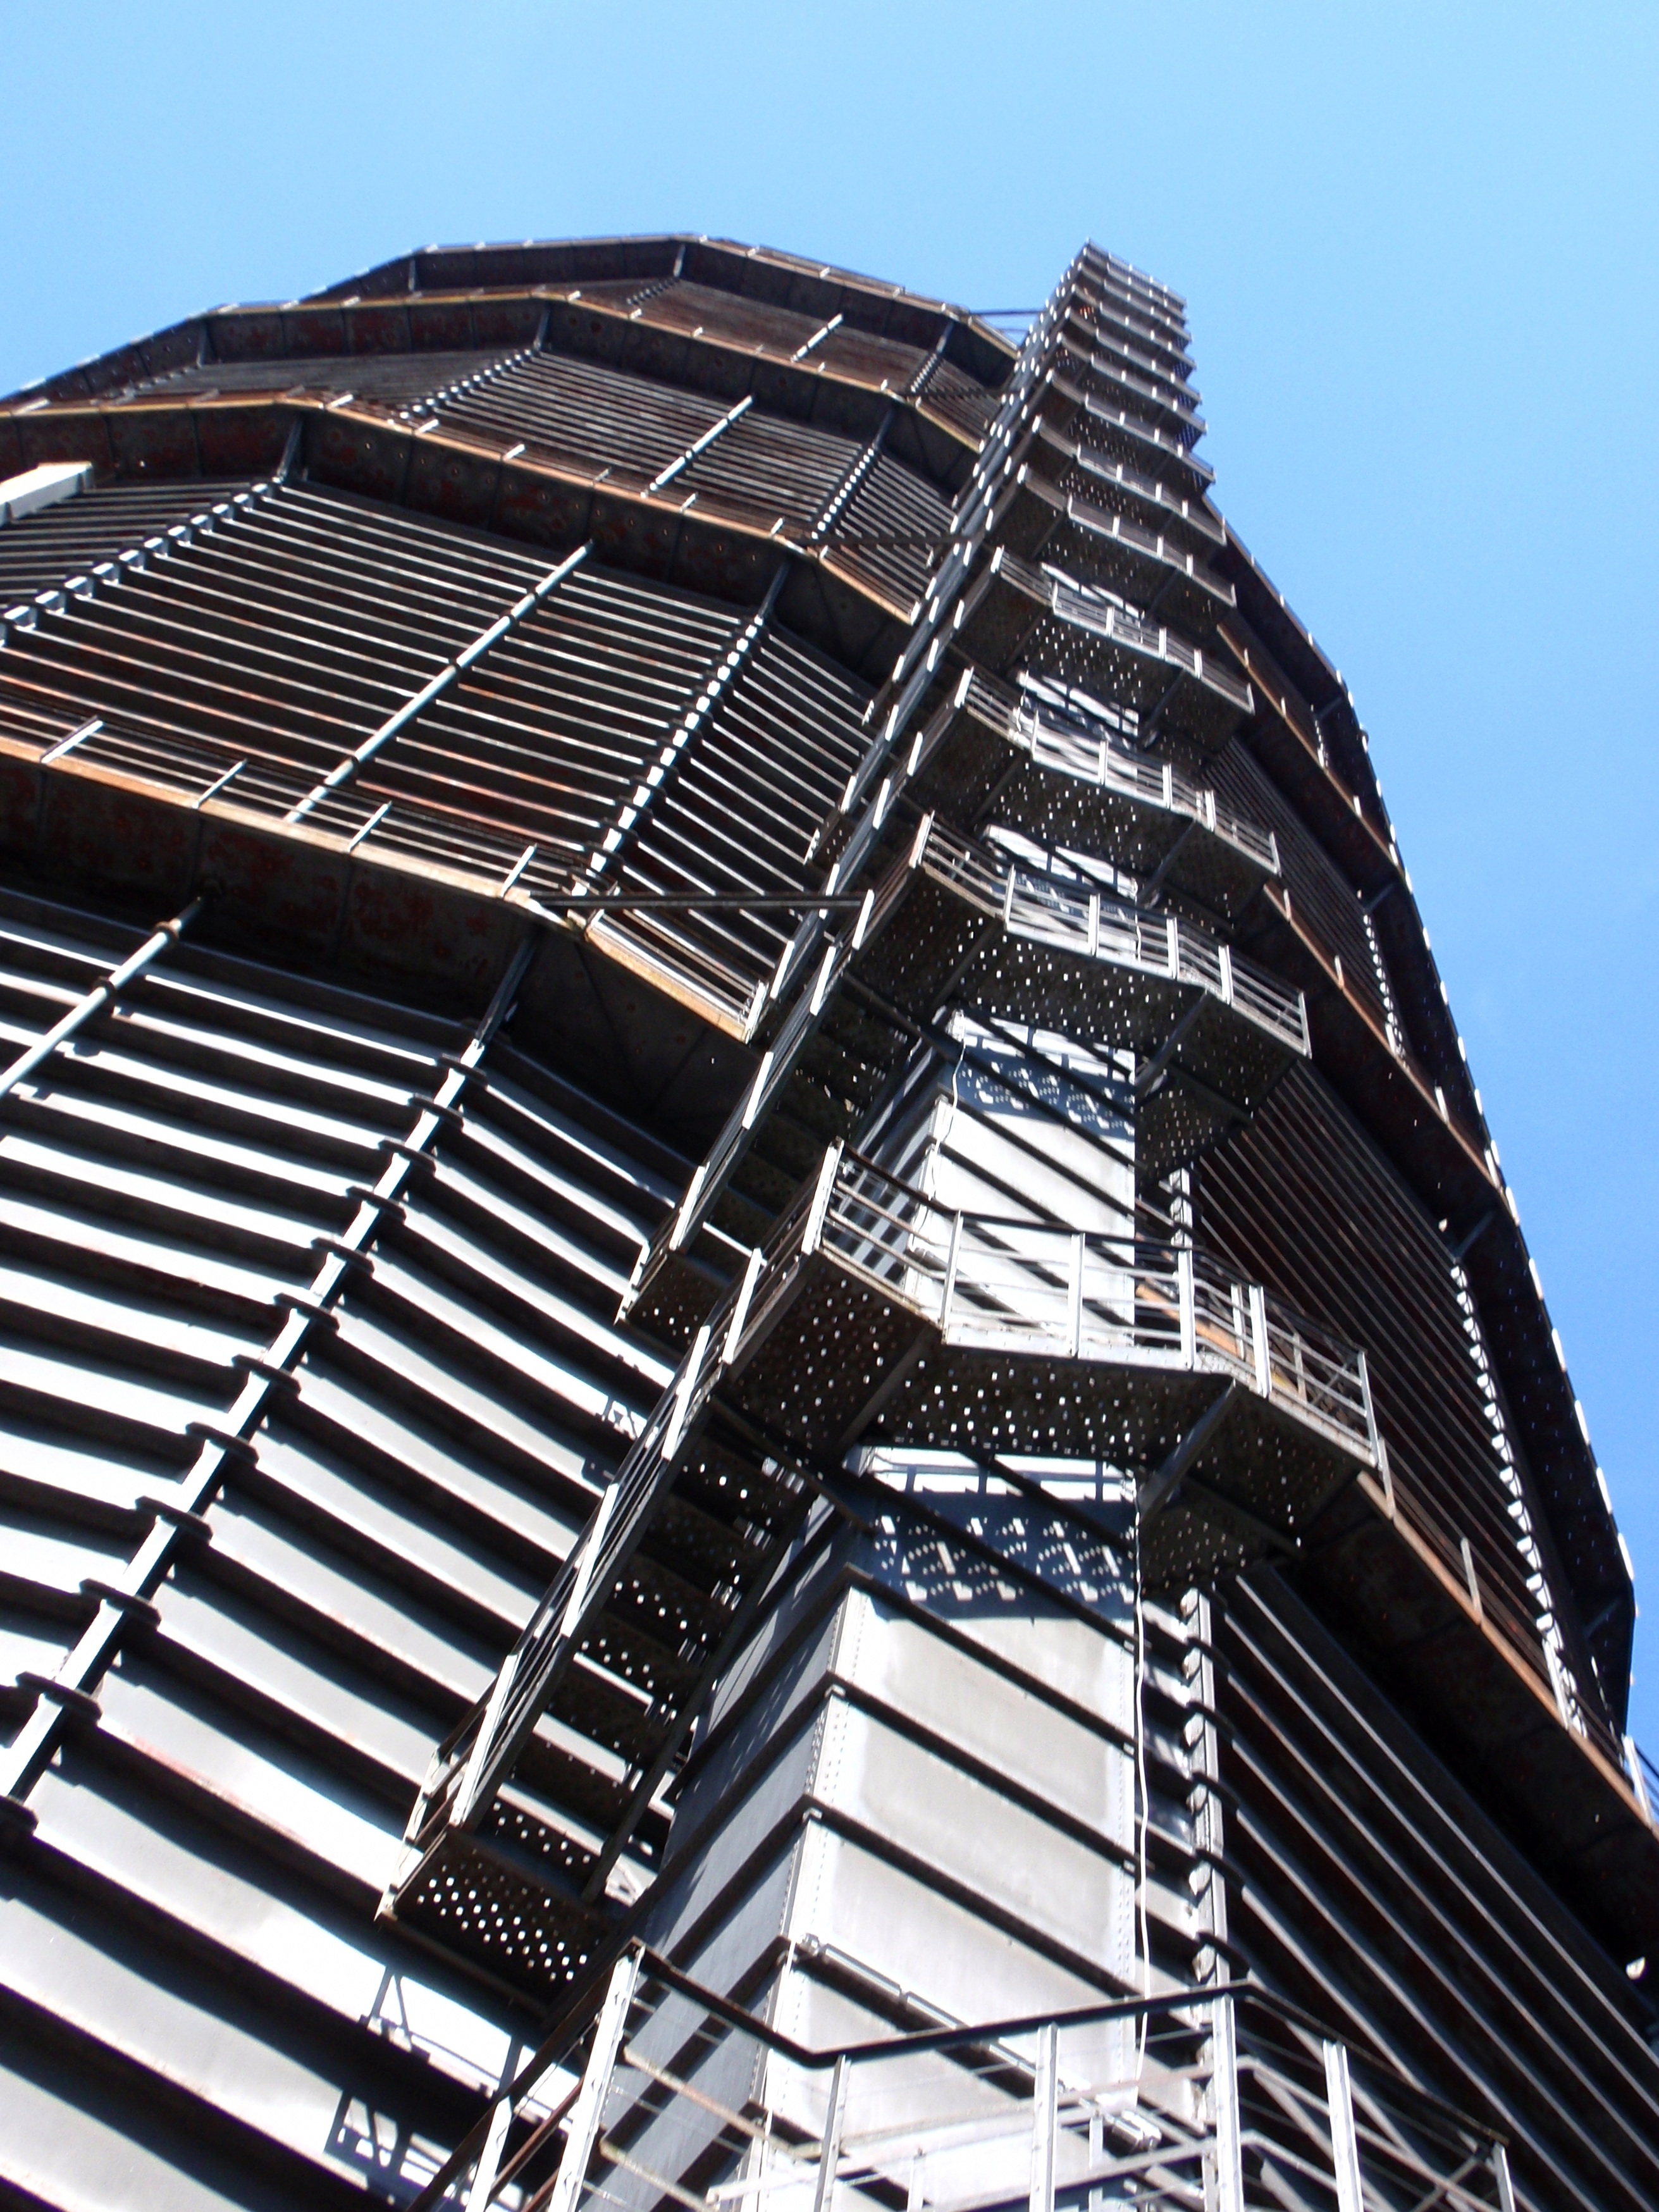
architecture, structure, roof, building, skyscraper, line, tower, landmark, facade, memory, industry, stadium, tower block, height, gasometer, stairs, head, historically, augsburg, metropolis, emergence, jacob's ladder, old technology, stairway to heaven